Modern Matrimony

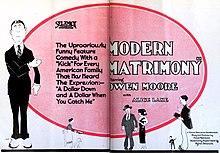
Advertisement

Modern Matrimony is a 1923 American silent comedy drama film directed by Victor Heerman and starring Owen Moore, Alice Lake, and Mayme Kelso.